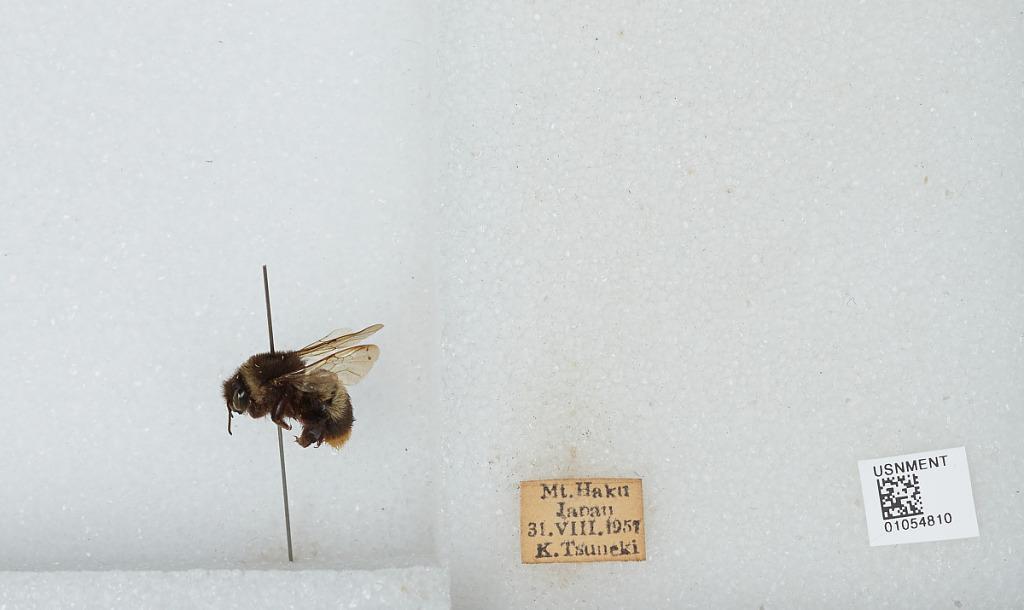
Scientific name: Bombus sp.
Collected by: K. Tsuneki
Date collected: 1957-8-31
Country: Japan
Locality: Mt. Haku